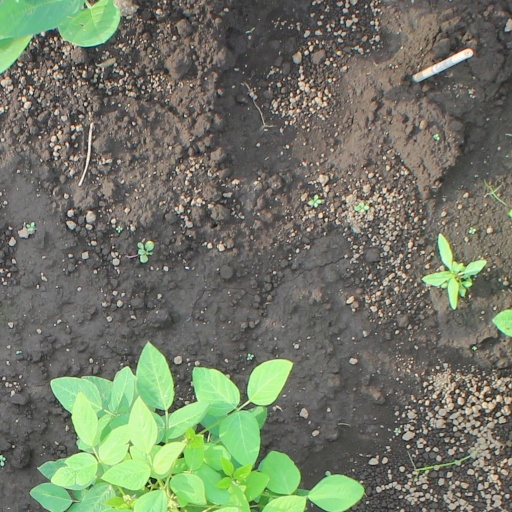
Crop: soybean